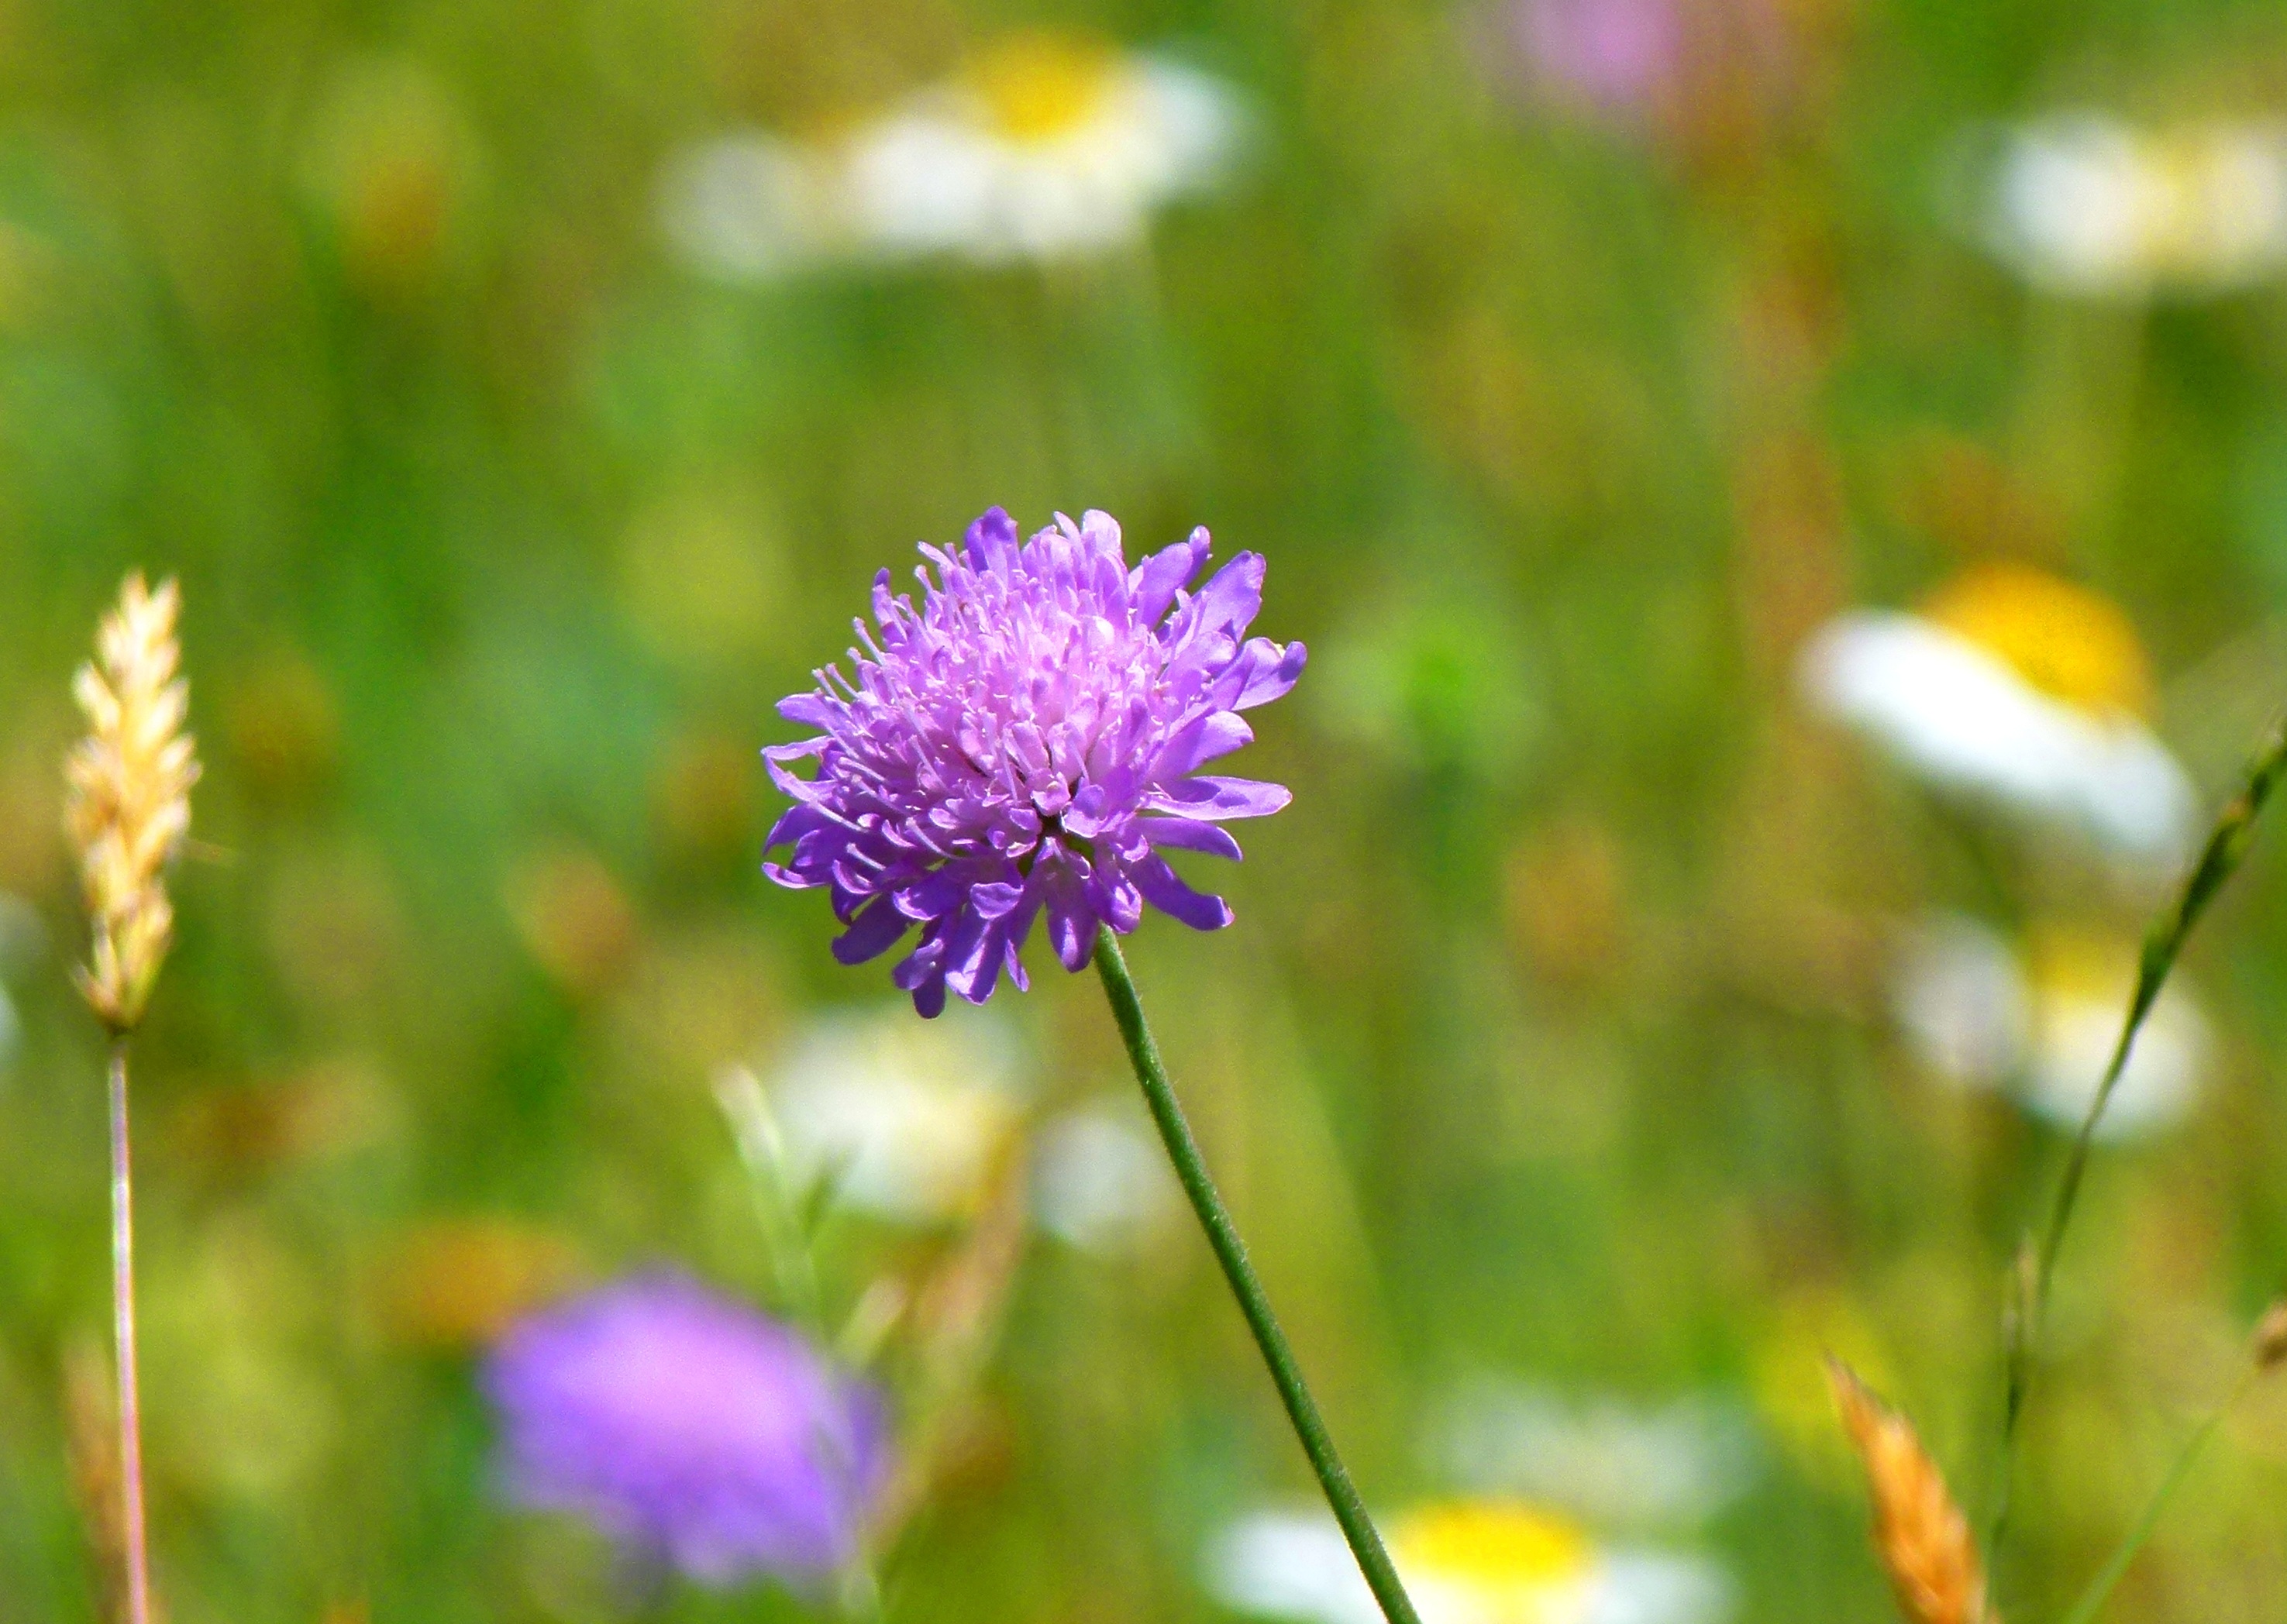
landscape, nature, blossom, plant, field, meadow, prairie, flower, petal, bloom, atmosphere, spring, produce, color, botany, close, flora, wildflower, flowers, bee, magic, tulips, mood, silent, nectar, macro photography, inflorescence, spring awakening, flowering plant, daisy family, land plant